Joseph Motiki

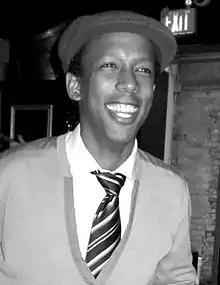

Joseph Frederick Motiki (born July 31, 1972) is a Canadian actor and television host. He is best known for hosting the TVOntario children's block "The TVOKids Crawlspace" and the Food Network game show "Ice Cold Cash".